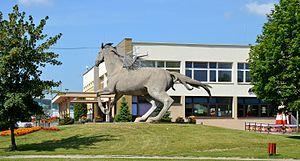
Opoczno est une ville dans la partie méridionale de la Pologne.